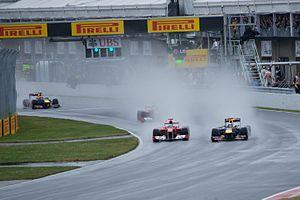
Le Grand Prix automobile du Canada 2011, disputé le 12 juin 2011 sur le circuit Gilles-Villeneuve, à Montréal, est la 846ᵉ épreuve du championnat du monde de Formule 1 courue depuis 1950, la septième manche du championnat 2011 et la quarante-et-unième édition de l'épreuve comptant pour le championnat du monde.
Le championnat du monde de Formule 1 2011, 62ᵉ édition du championnat du monde des pilotes, est remporté par Sebastian Vettel et par son écurie Red Bull Racing-Renault.